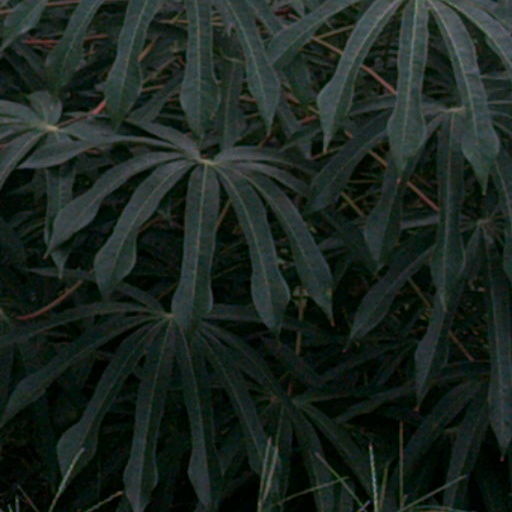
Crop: cassava